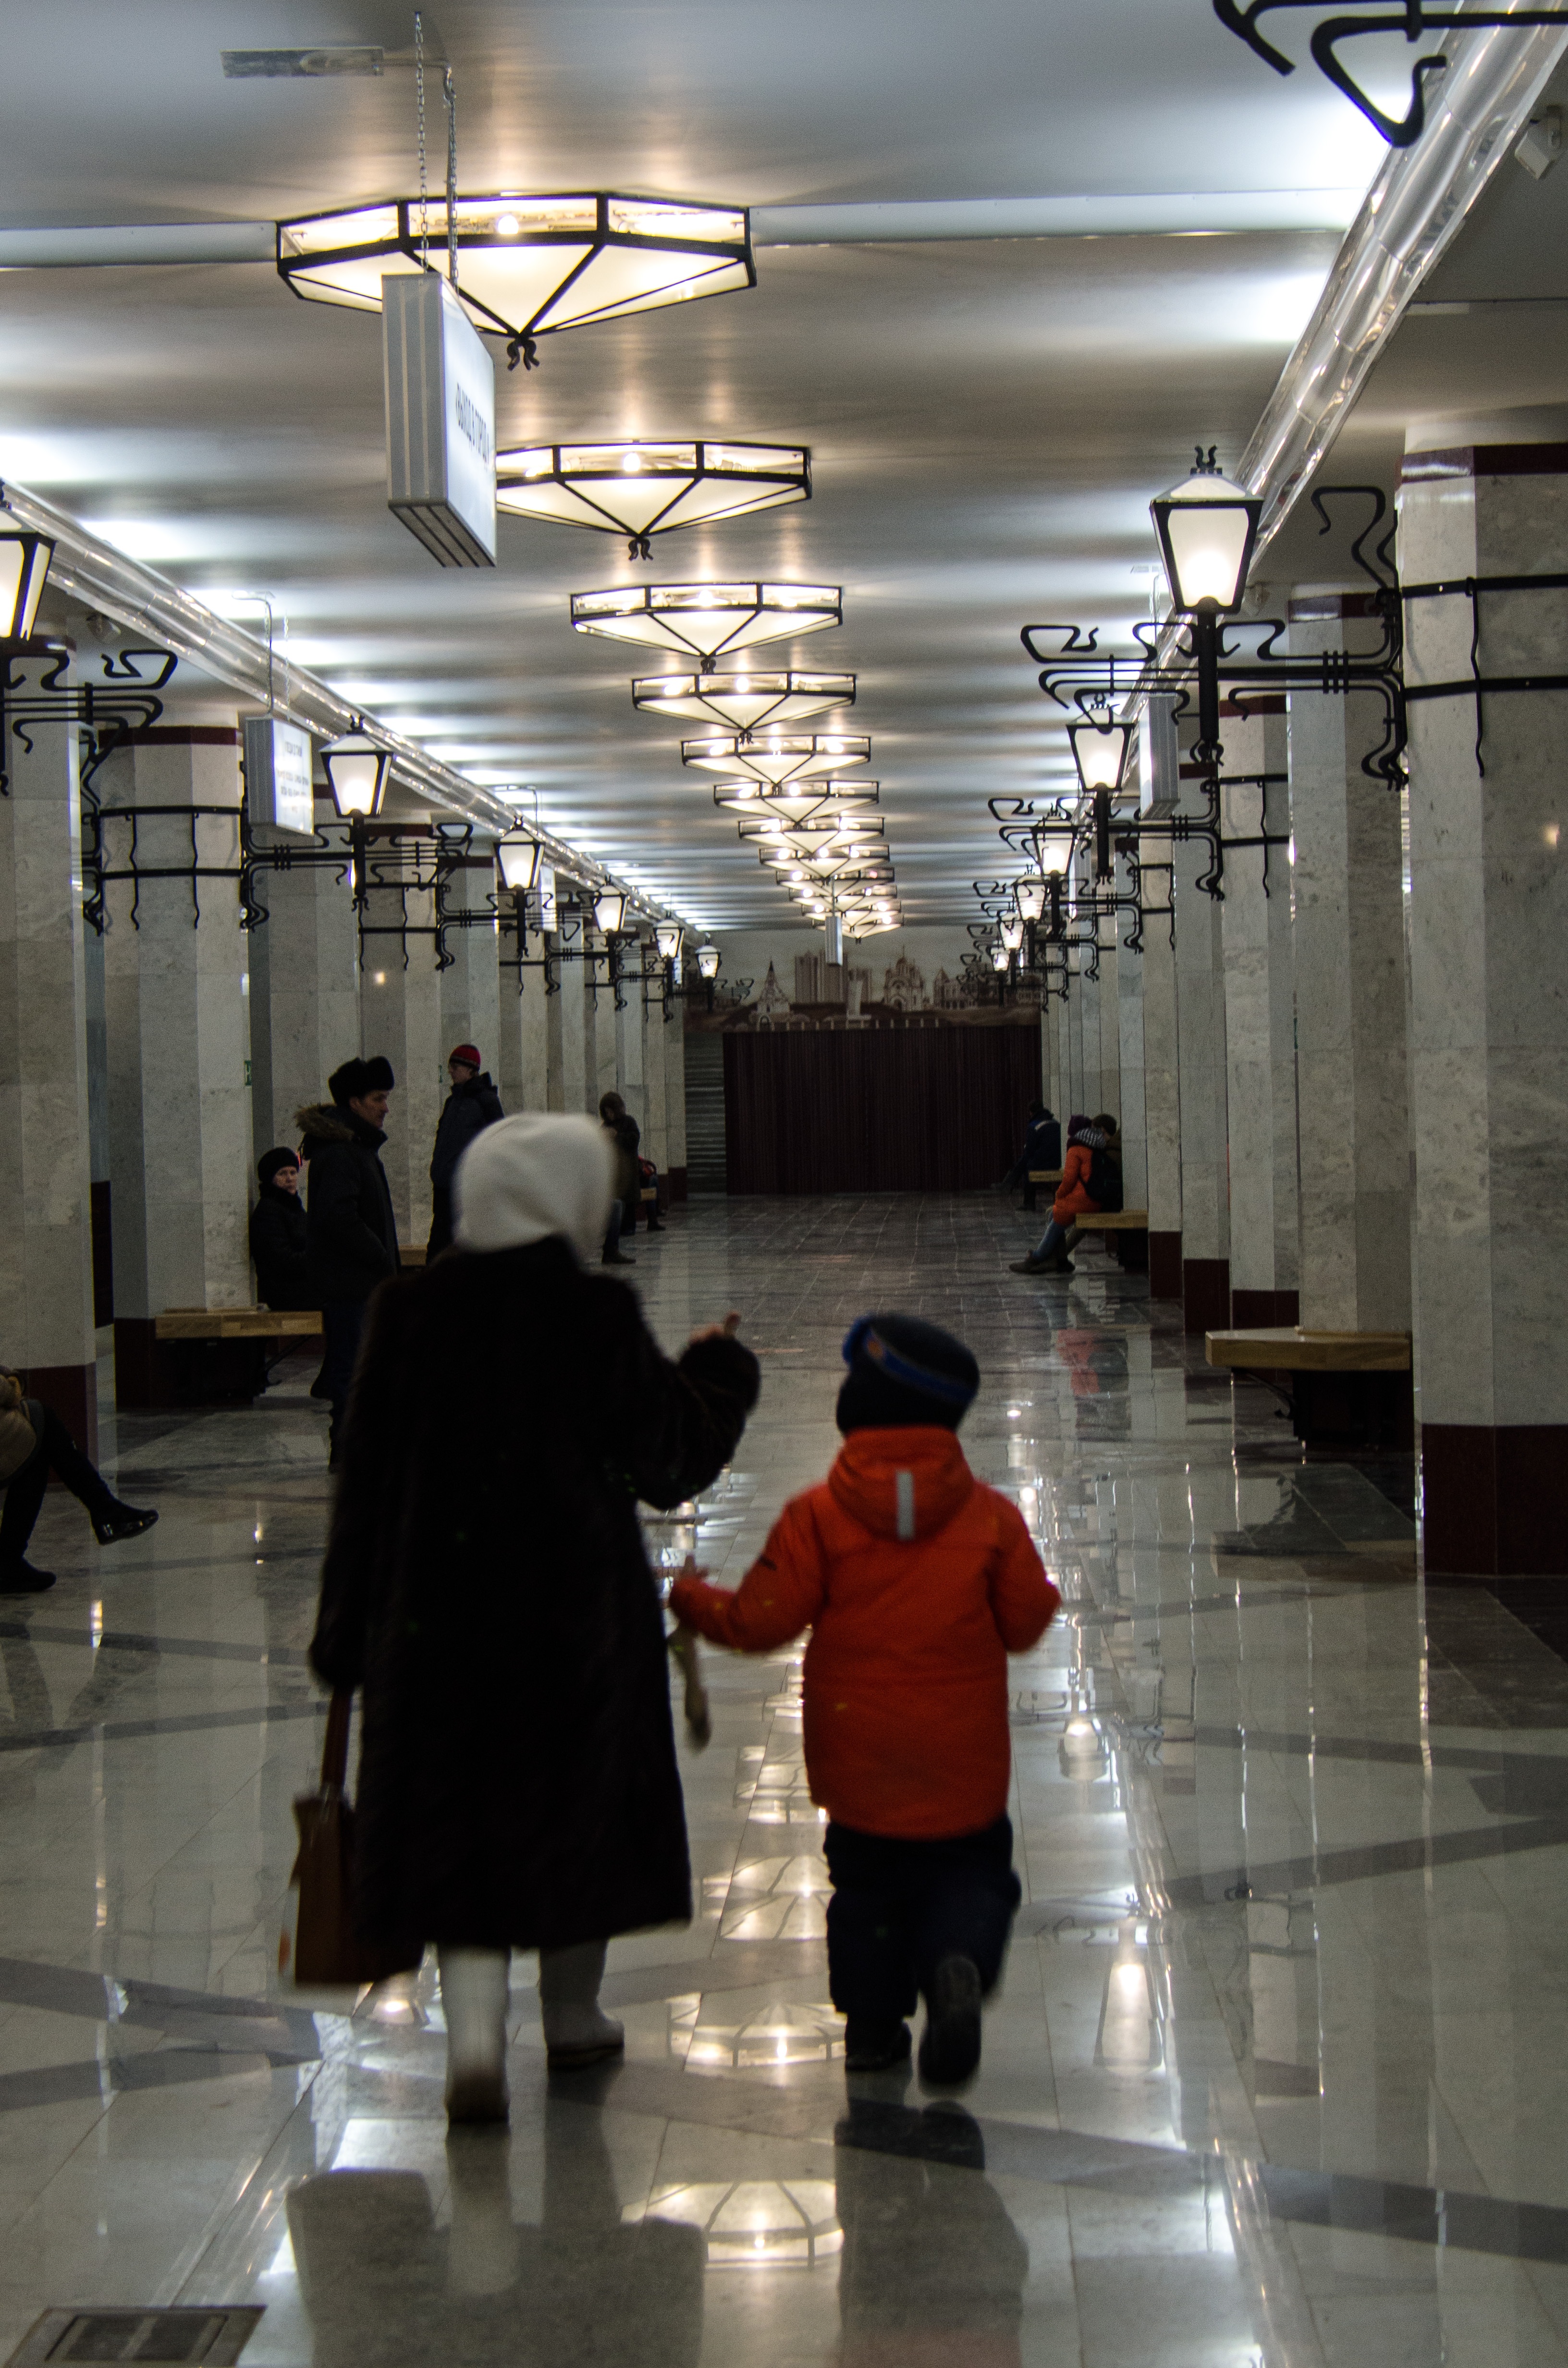
people, building, city, metro, museum, hall, lighting, interior design, marble, tourist attraction, paul, samara